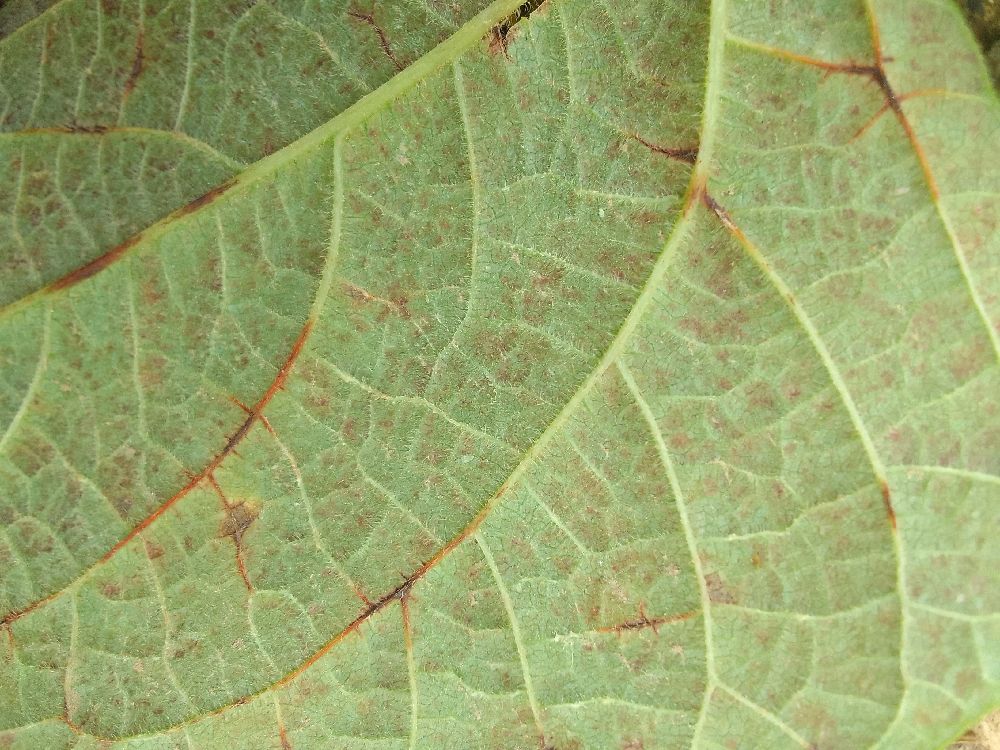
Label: anthracnose